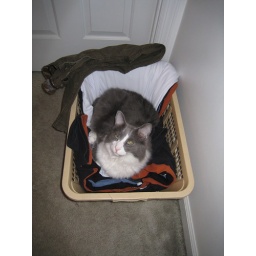
I opened my bedroom door to find Buster in his new bed.